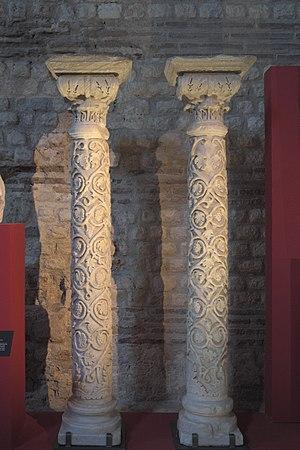
Le rinceau désigne un motif ornemental constitué d'une arabesque de feuillages, de fleurs ou de fruits sculptée ou peinte servant d'ornement en architecture ou dans les arts décoratifs.
À partir de la fin Vᵉ siècle, l'avènement de la dynastie mérovingienne a entraîné en Gaule des changements importants dans le domaine des arts. L'art antique littéraire classique qui y était encore vivant au Vᵉ siècle grâce aux écoles de grammairiens et de rhéteurs va lentement se transformer au VIᵉ siècle par le développement d'une culture chrétienne grâce à l'action des évêques et des monastères. La même transition va se produire pour les autres arts.